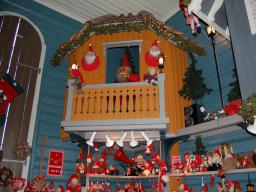
Label: Background_without_leaves